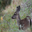
Label: deer